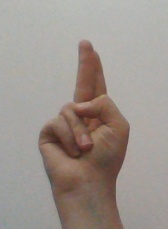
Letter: taa